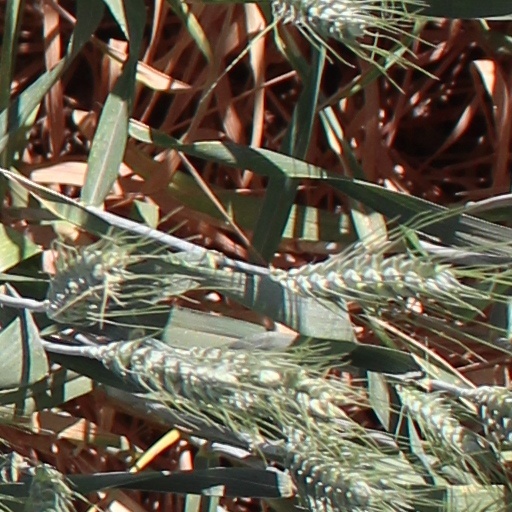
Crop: wheat